Allie M. Best House

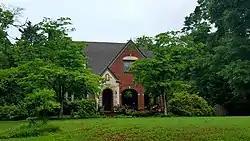

The Allie M. Best House, at 344 Athens St. in Hartwell, Georgia, is a Tudor Revival-style house built in 1930. It was listed on the National Register of Historic Places in 1986.